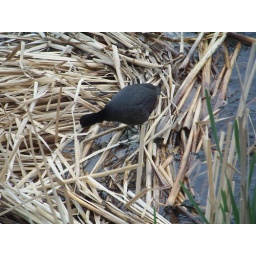
red wing black bird in defence against megpie bird